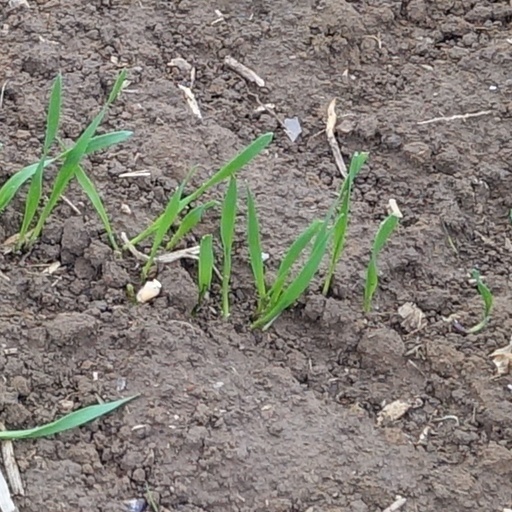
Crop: wheat